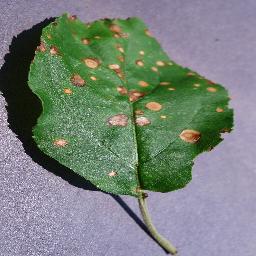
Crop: apple
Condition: black_rot